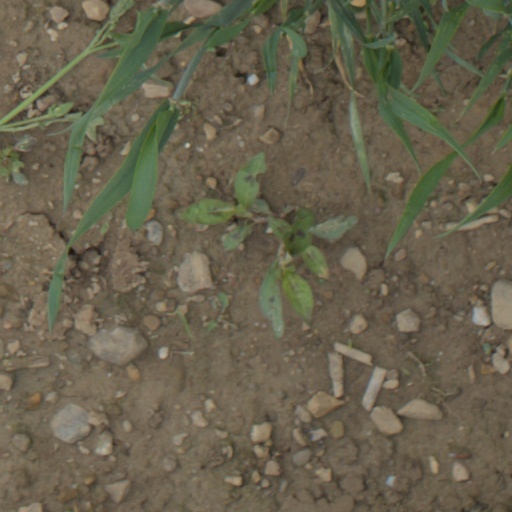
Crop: wheat